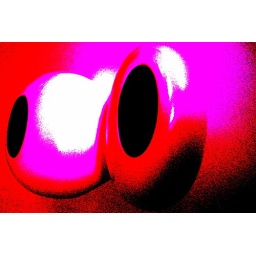
rock doorstop by marc newson. sanded and painted. finished with a glossy clear coat.